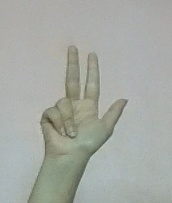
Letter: al